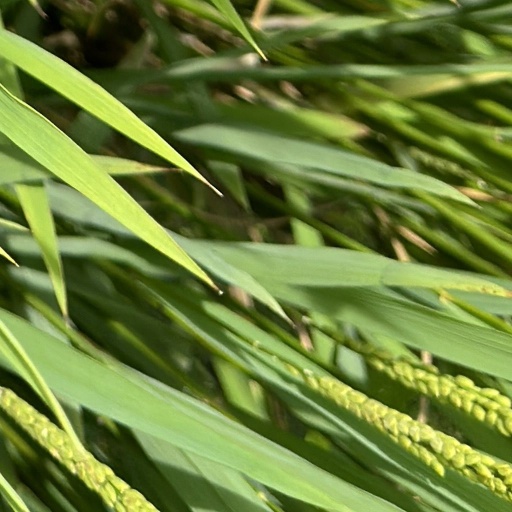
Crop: rice